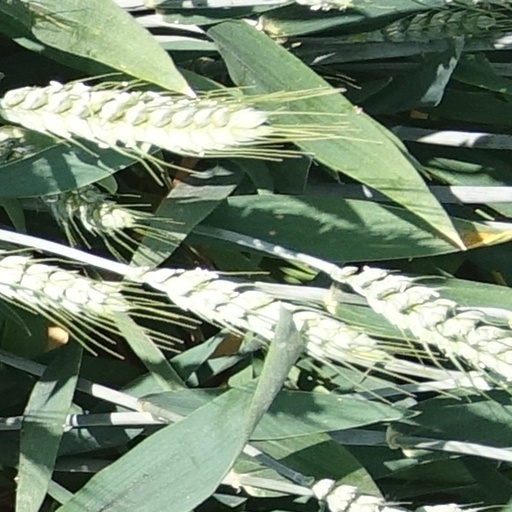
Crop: wheat